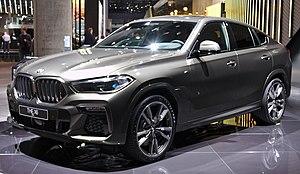
Le salon de l'automobile de Francfort est le plus grand salon automobile au monde jusqu'en 2019. Il est organisé par le Verband der Automobilindustrie, l'union de l'industrie automobile allemande, et planifié par l'Organisation internationale des constructeurs automobiles de 1951 à 2019, tous les deux ans à Francfort-sur-le-Main en Allemagne, en alternance avec le Mondial de l'automobile de Paris. L'édition 2019 est la dernière de ce salon à se dérouler à Francfort, le salon étant déplacé à Munich à partir de 2021.